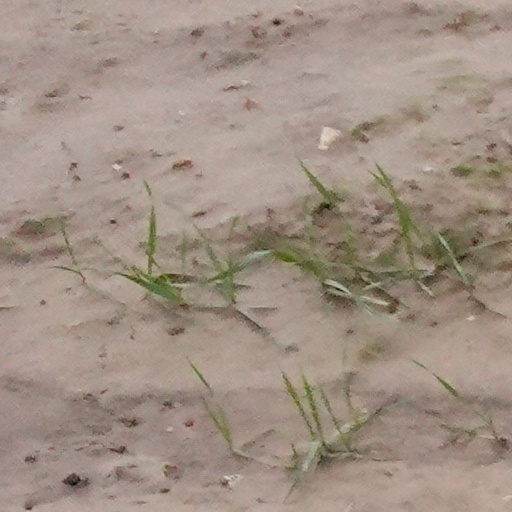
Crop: wheat